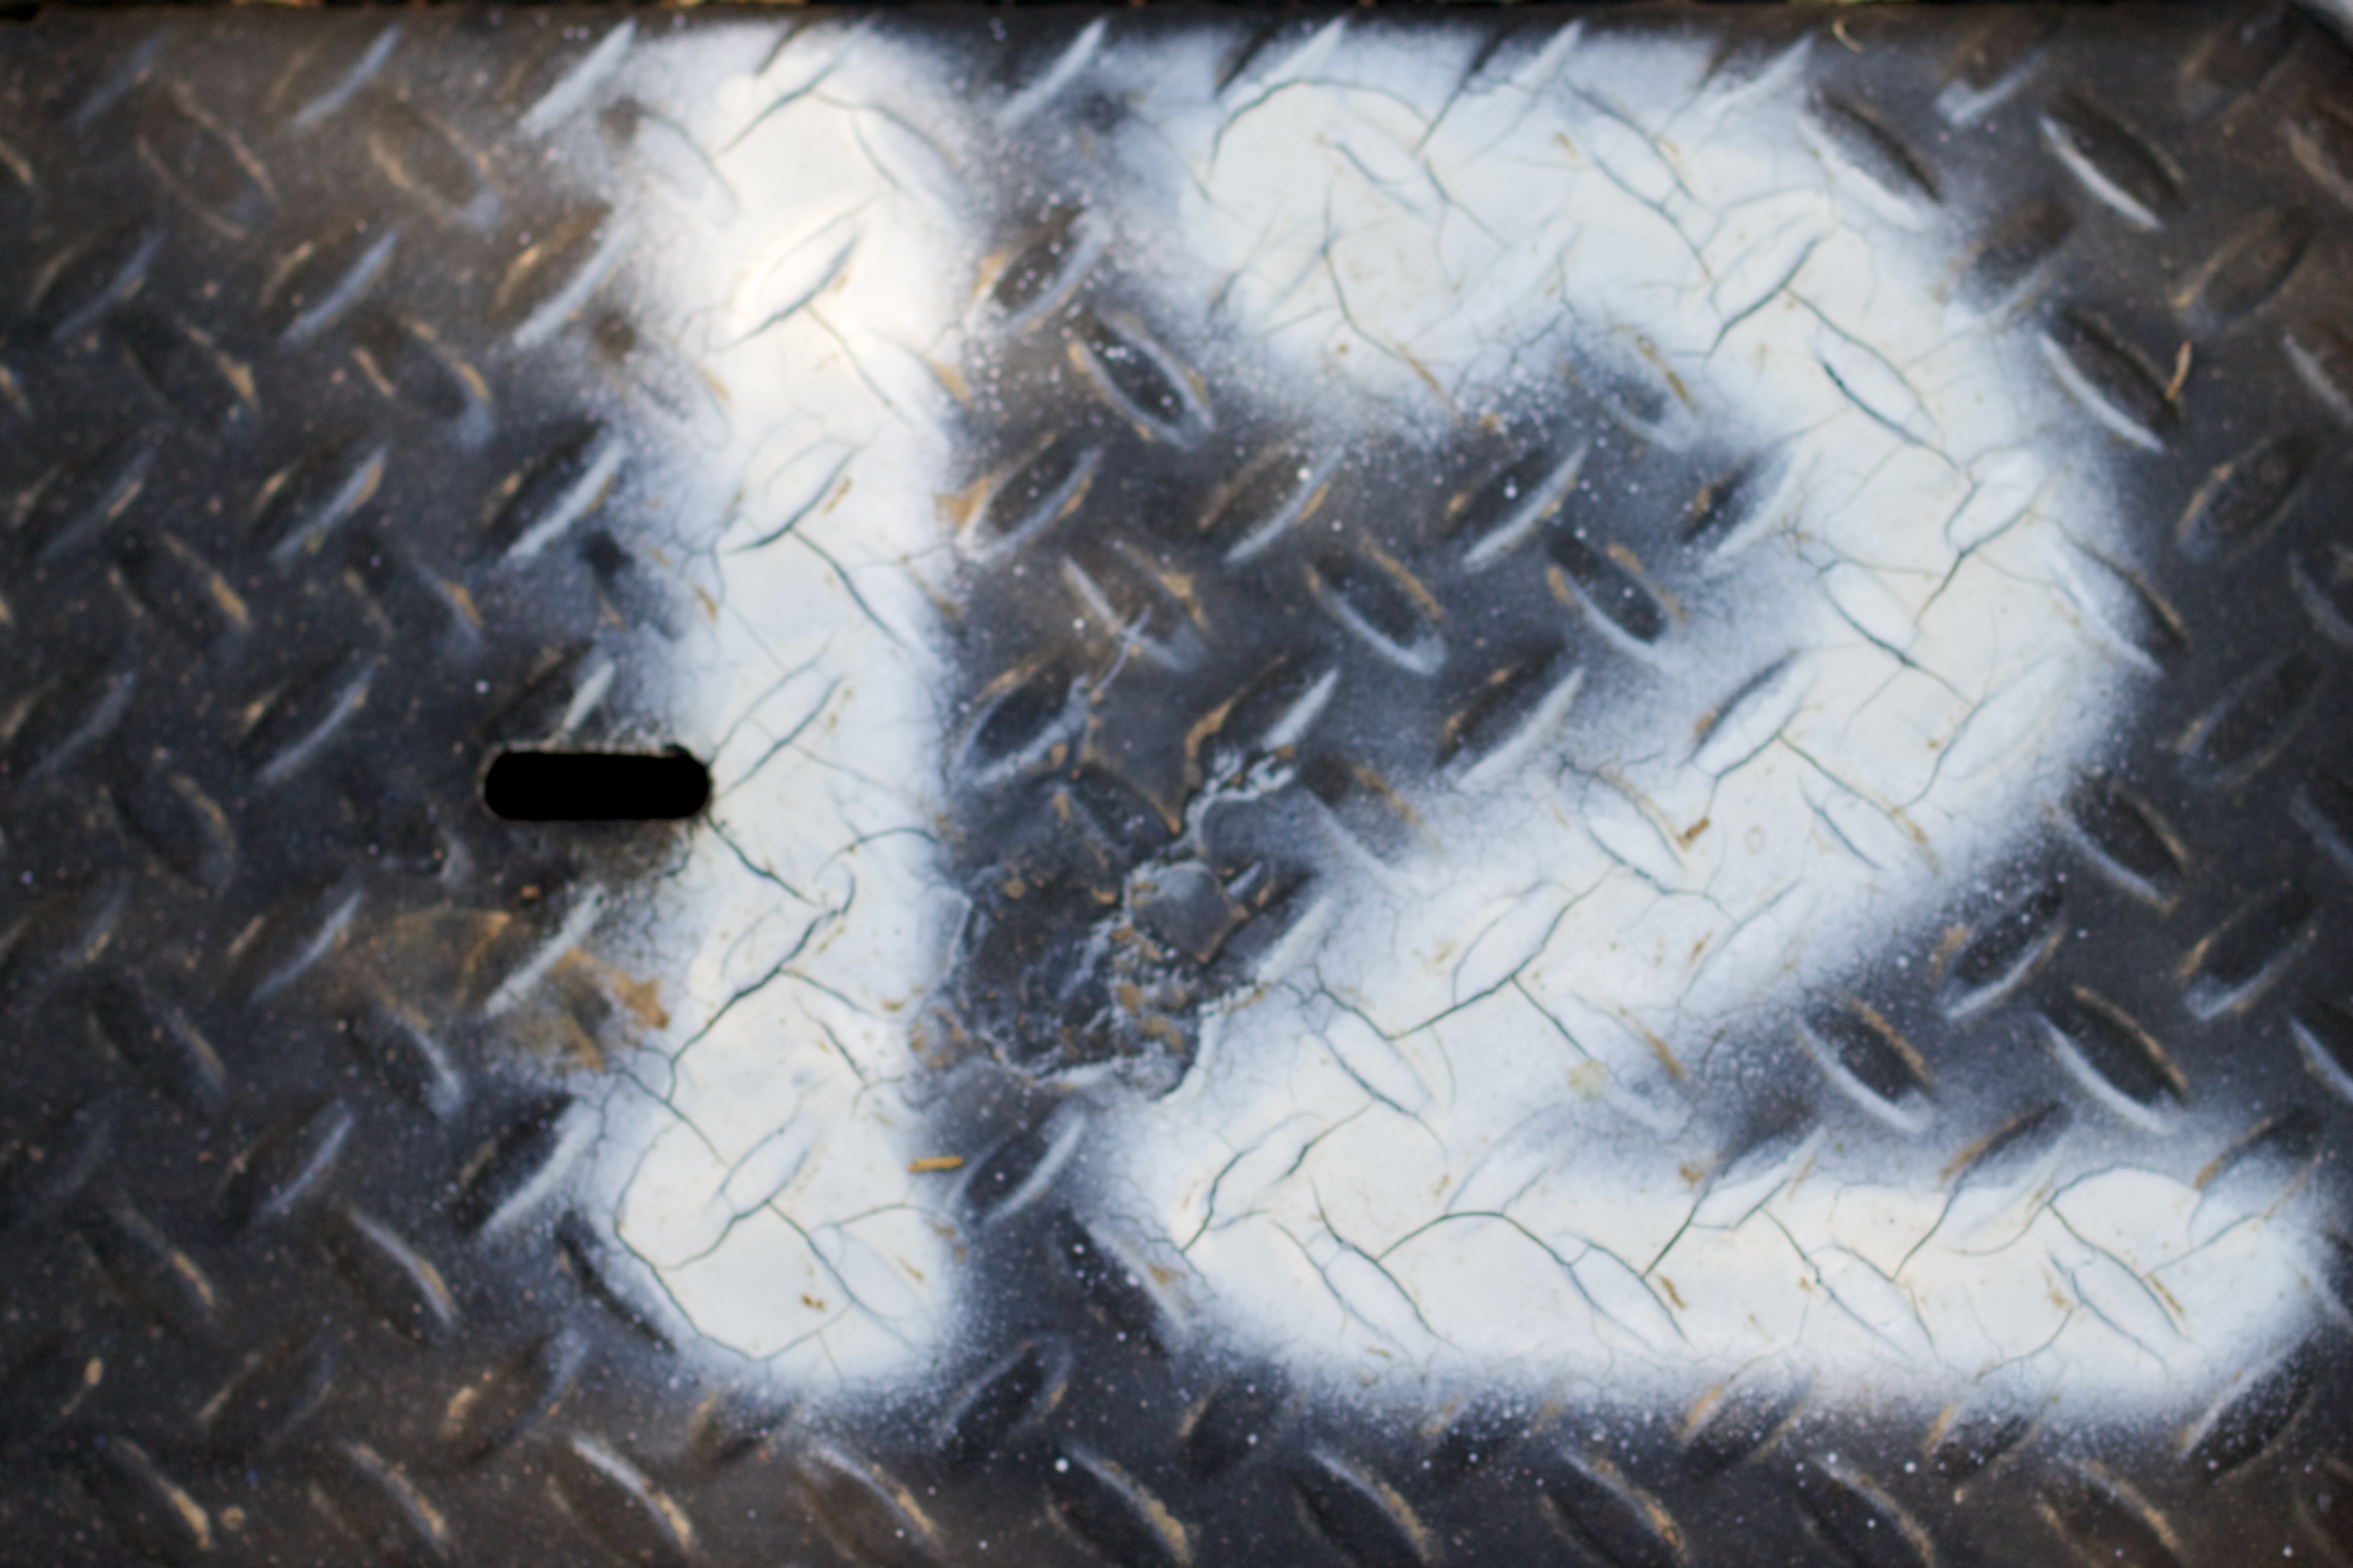
wing, tire, 12, twelve, tread, automotive tire